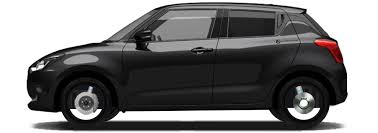
Label: noambulance